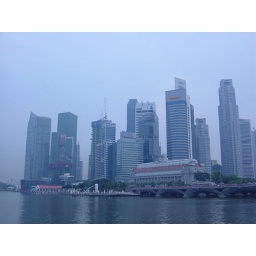
The old colonial building swamped by the towers